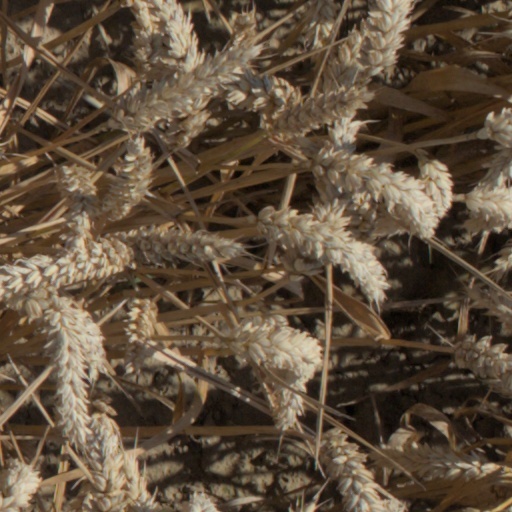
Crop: wheat